The Parson of Panamint (1916 film)

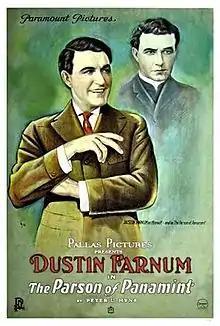
Theatrical release poster

The Parson of Panamint is a lost 1916 American Western silent film directed by William Desmond Taylor and written by Julia Crawford Ivers and Peter B. Kyne. The film stars Dustin Farnum, Winifred Kingston, Pomeroy Cannon, Howard Davies, Colin Chase and Ogden Crane. The film was released on September 3, 1916, by Paramount Pictures.